Greaser Petroglyph Site

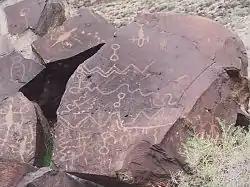
Greaser Canyon petroglyphs

The Greaser Petroglyph Site is located on land managed by the Bureau of Land Management in eastern Lake County, Oregon. The designs were scraped into a basalt boulder by Native Americans perhaps 12,000 years ago. No one knows the meaning of the designs. Because of its unique archaeological and cultural significance, the Greaser Petroglyph Site was listed on the National Register of Historic Places in 1974.